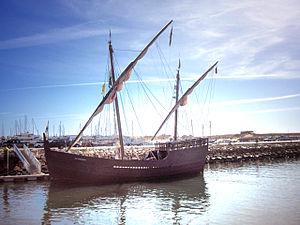
Lagos est une ville et une agglomération située à l'embouchure de la Bensafrim au sud de l'Algarve, au Portugal. La majorité de la population, établie sur le littoral, vit du tourisme et des activités de service connexes. L'hinterland, agricole et forestier, est comparativement beaucoup moins densément peuplé.
Un voilier est un bateau à voiles, propulsé par la force du vent. Historiquement, le voilier a été le premier moyen de transport à moyenne et longue distance. Les voiliers transportaient les marchandises, les passagers, le courrier. Ils étaient utilisés pour la pêche en mer, les activités militaires et les batailles navales.
Une caravelle est un navire à voiles à hauts bords inventé par les Portugais au début du XVᵉ siècle pour les voyages d'exploration au long cours.